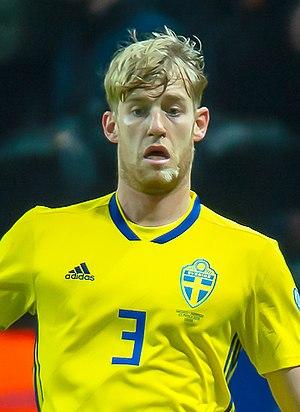
Filip Viktor Helander, né le 22 avril 1993 à Malmö en Suède, est un footballeur suédois, qui évolue au poste de défenseur central au Glasgow Rangers.